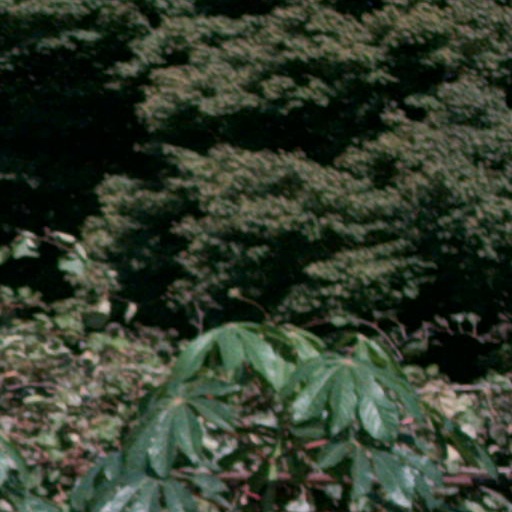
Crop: cassava